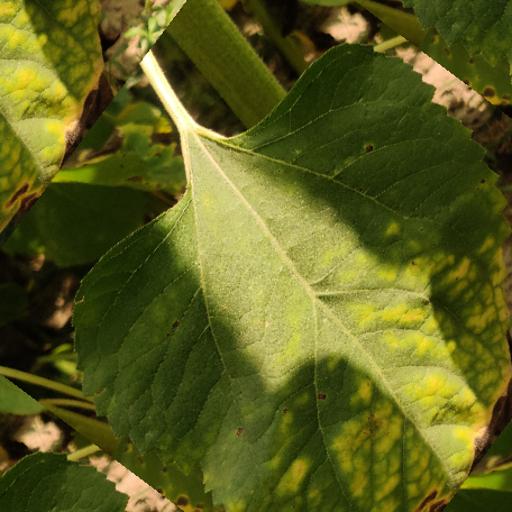
Label: Downy_mildew